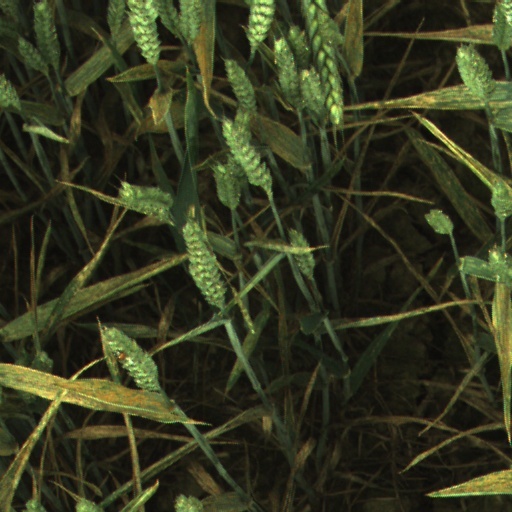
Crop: wheat